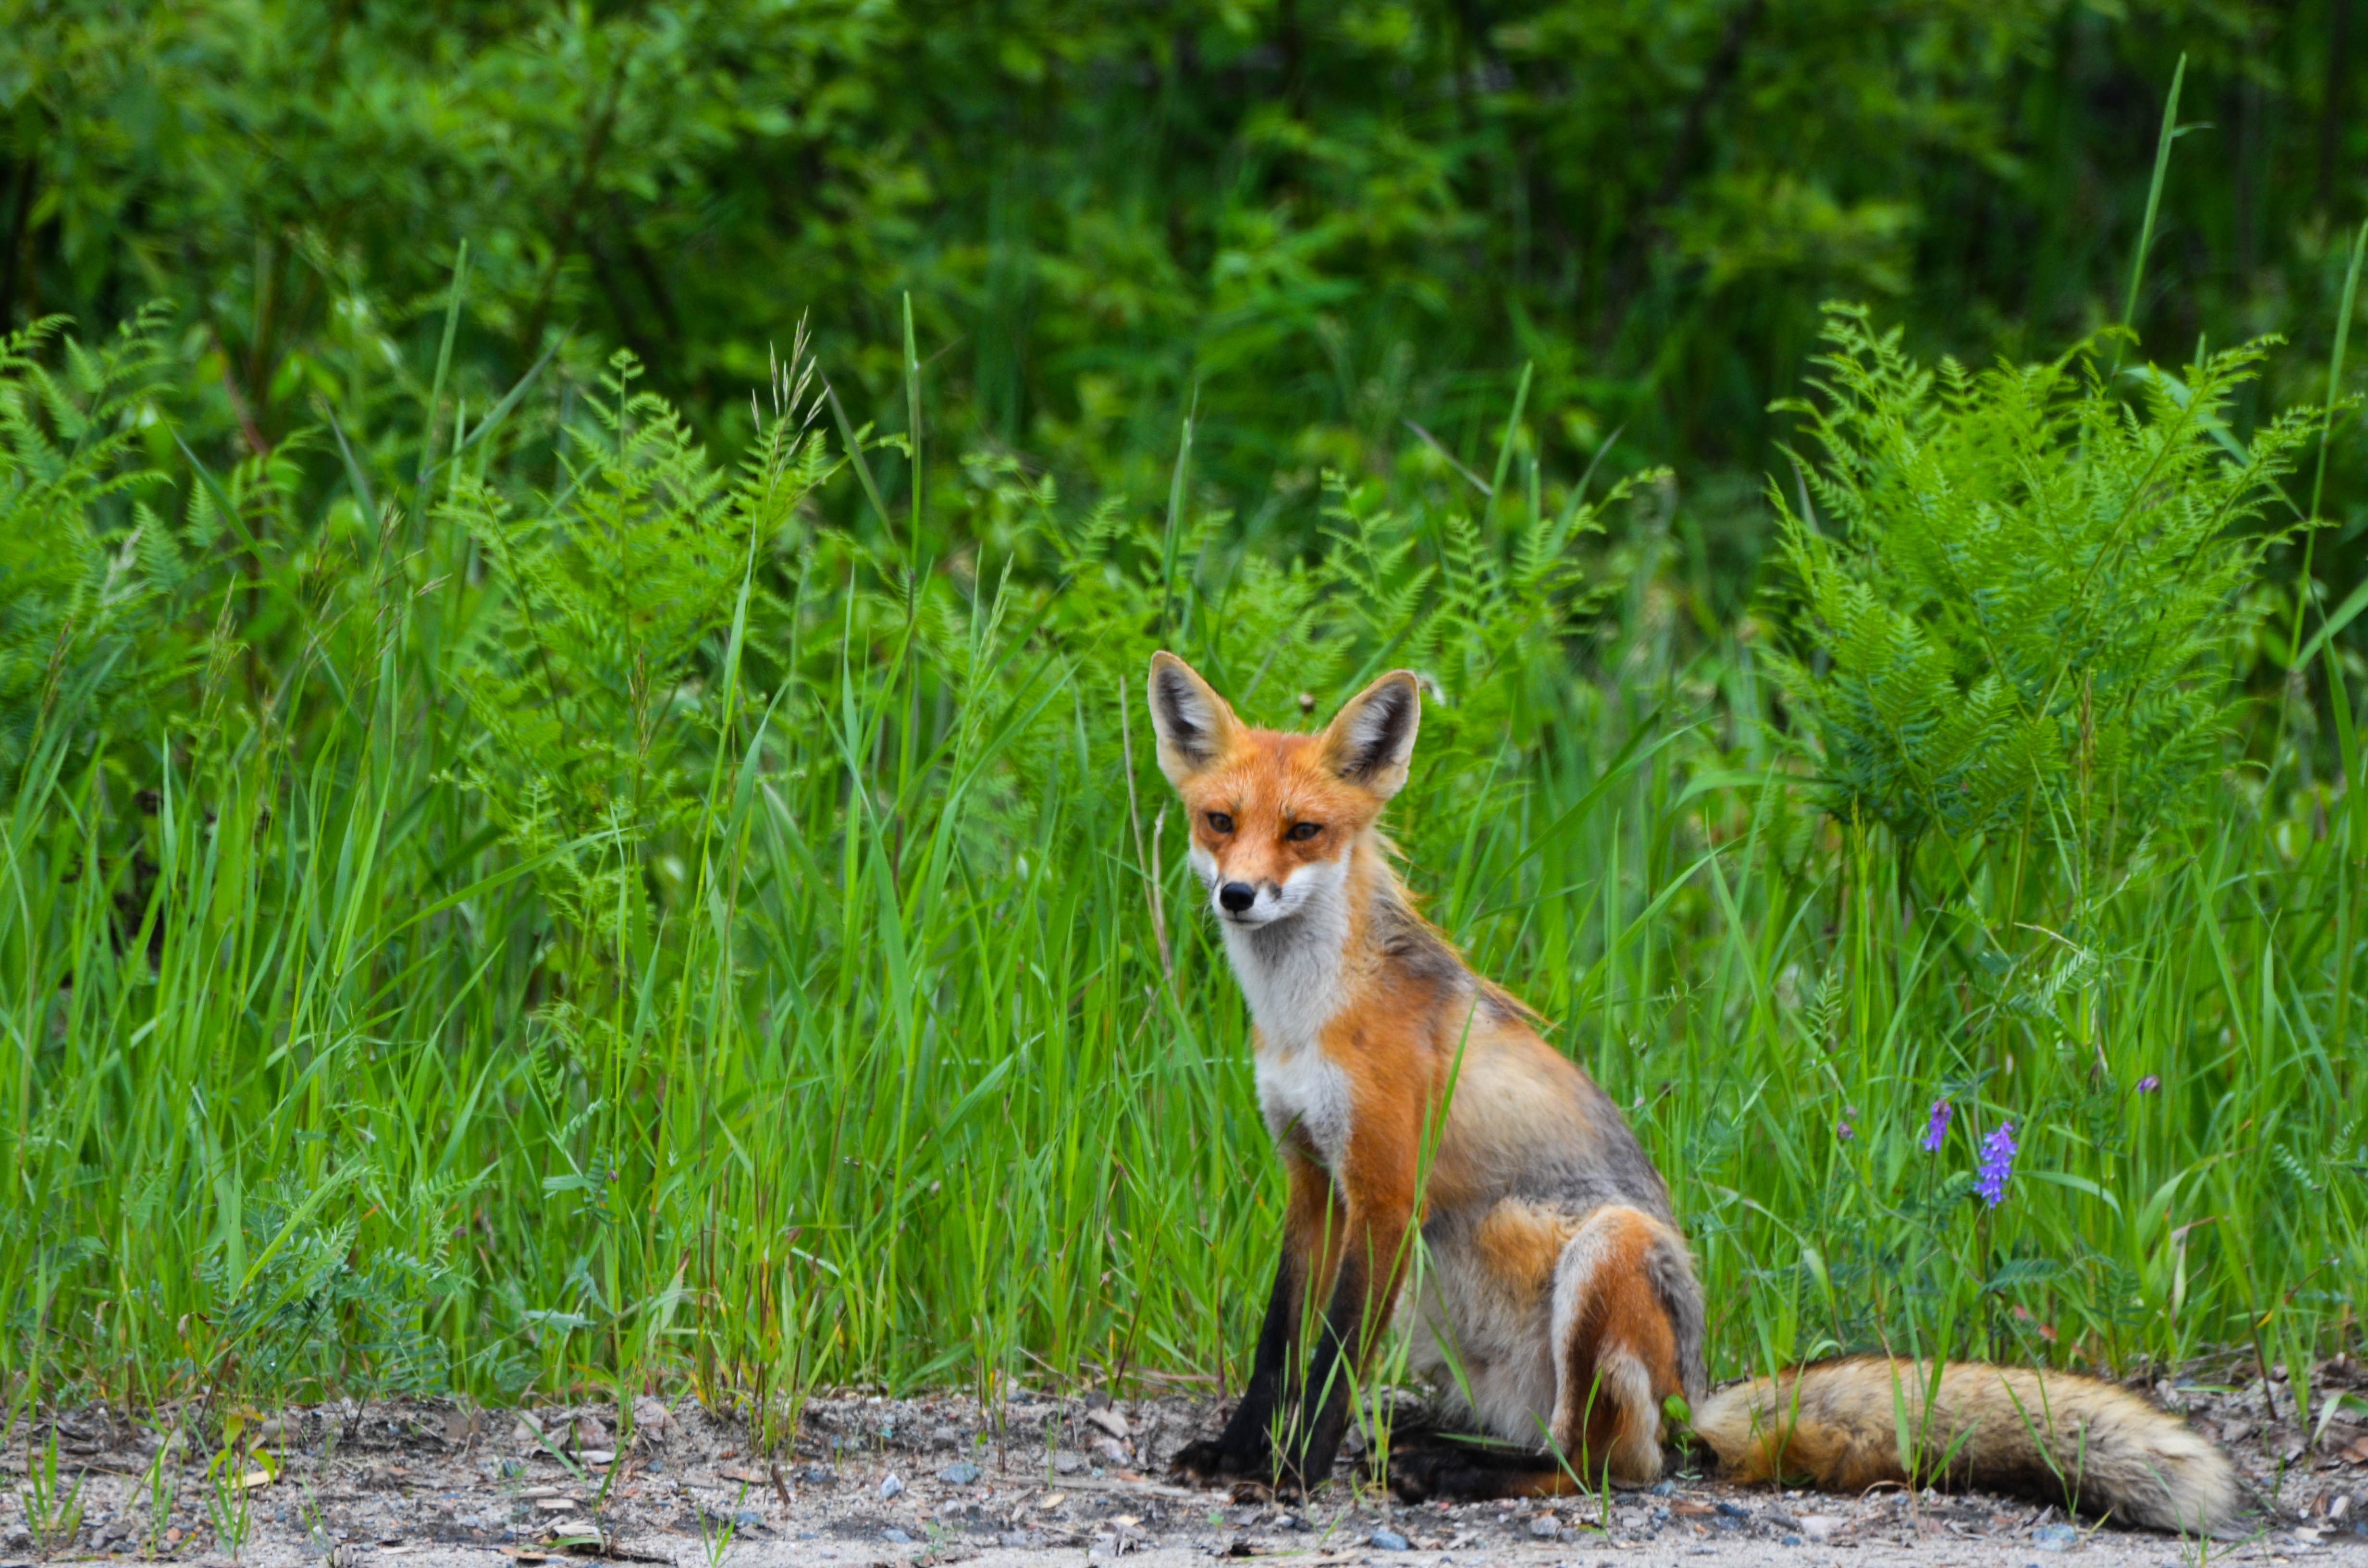
nature, animal, wildlife, wild, fur, mammal, fox, predator, fauna, red fox, canada, vertebrate, creature, white tailed deer, dog like mammal, kit fox, dhole